Peretz Rosenberg

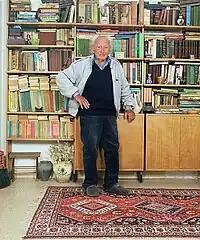
Peretz Rosenberg

Peretz Rosenberg (September 11, 1919 - October 25, 2008) was one of the early parachutists of Mandatory Palestine. As the radio operator of special forces leader William Deakin, he was parachuted into Yugoslavia in 1943 on a mission to reach the headquarters of Tito. After World War II, he became head of the clandestine radio service of the Haganah.